Boy band

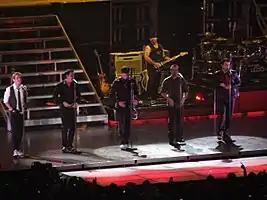
New Kids on the Block in concert, November 2008

The Puerto Rican boy band Menudo, appealing to young Latina audiences, was founded in 1977. Menudo had a convention unique among boy bands: when a member turned 16, became too tall, or their voice changed, they were replaced. The members of Menudo were generally aged 12–16. Menudo had a large impact in Latin America and in Asia; Menudo fever there was compared to Beatlemania and it was nicknamed "Menudomania".